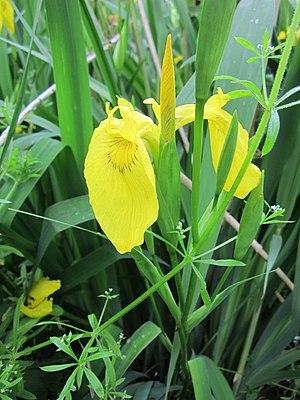
La réserve naturelle nationale de la forêt d'Erstein est une réserve naturelle nationale d'Alsace. Créée en 1989, elle protège 180 hectares de milieux essentiellement forestiers dans le Bas-Rhin.